Laverda 1000

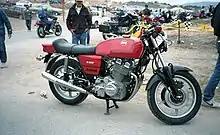
Laverda Jarama

The US version of the 3CL was designated the "Jarama" and had a left-foot gearchange, reflectors, a quieter exhaust system and a more upright riding position. Sales were poor in the US and some were shipped to the UK where they were sold at a discount. Some of these UK imports were converted to Jota specification and are known in the trade as "Jarotas".